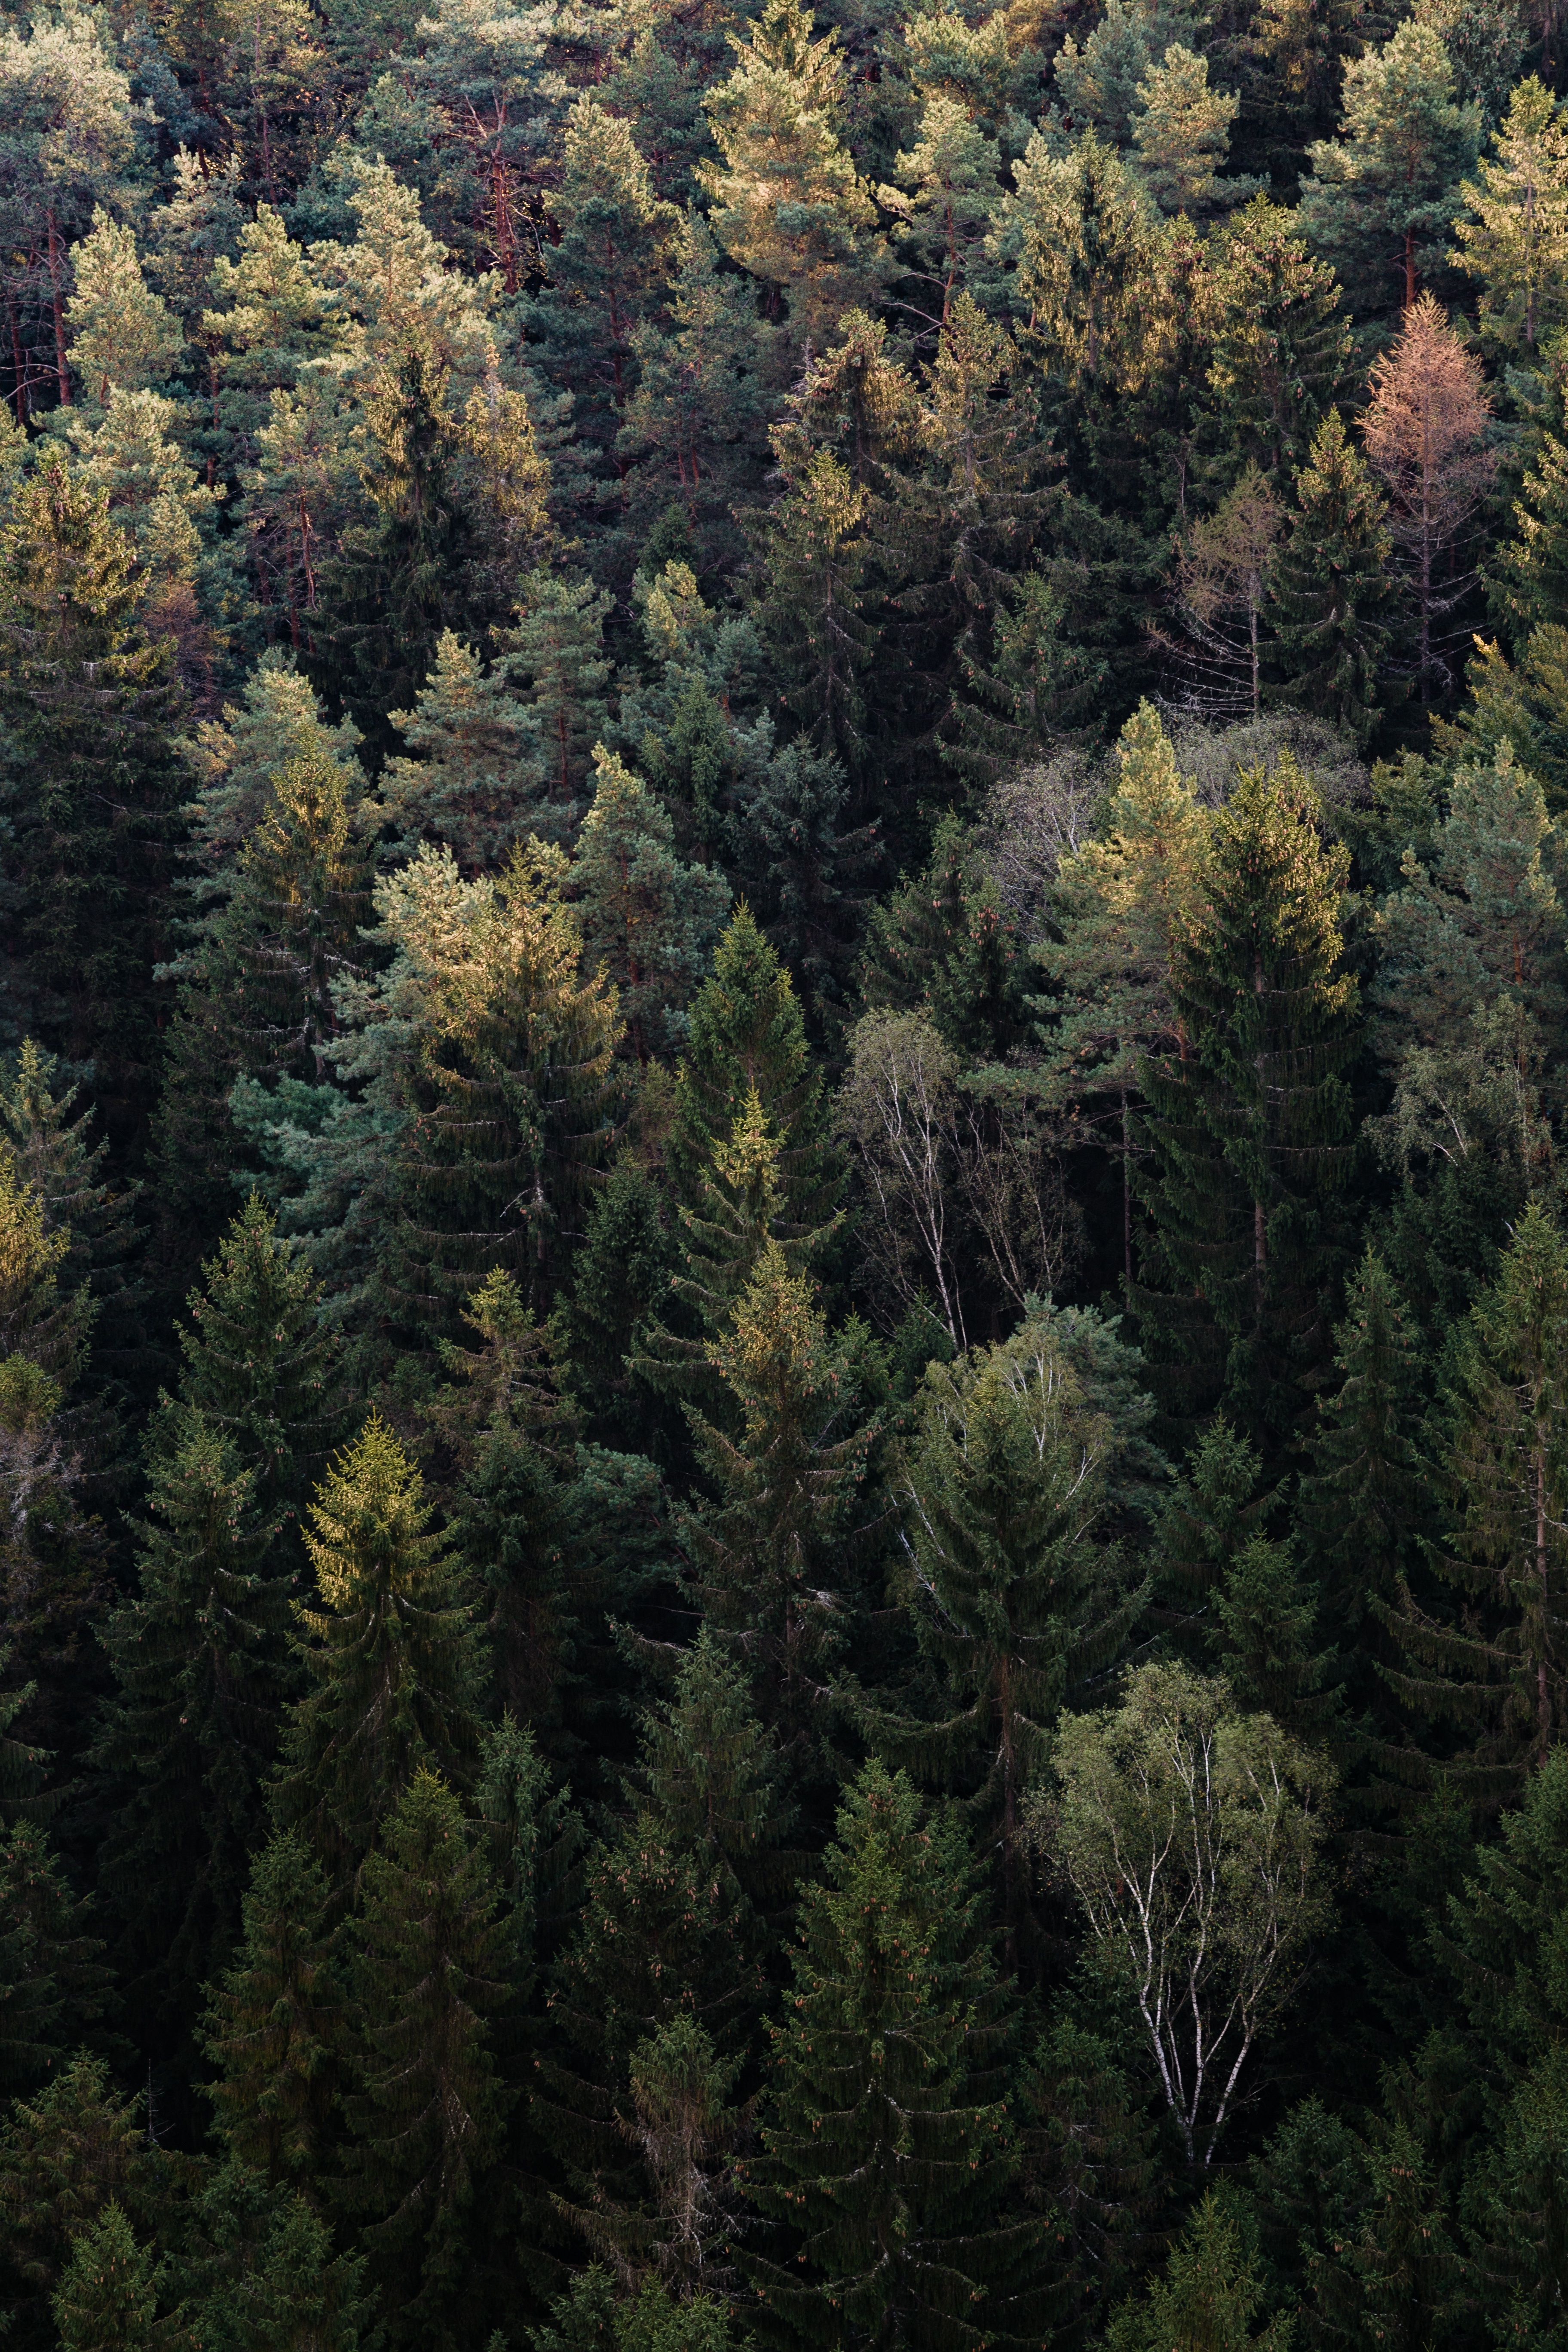
tree, forest, wilderness, branch, plant, leaf, flower, evergreen, autumn, botany, fir, pine tree, tree top, conifer, from above, spruce, vegetation, rainforest, woodland, habitat, larch, ecosystem, biome, pine family, old growth forest, natural environment, woody plant, temperate broadleaf and mixed forest, temperate coniferous forest, land plant